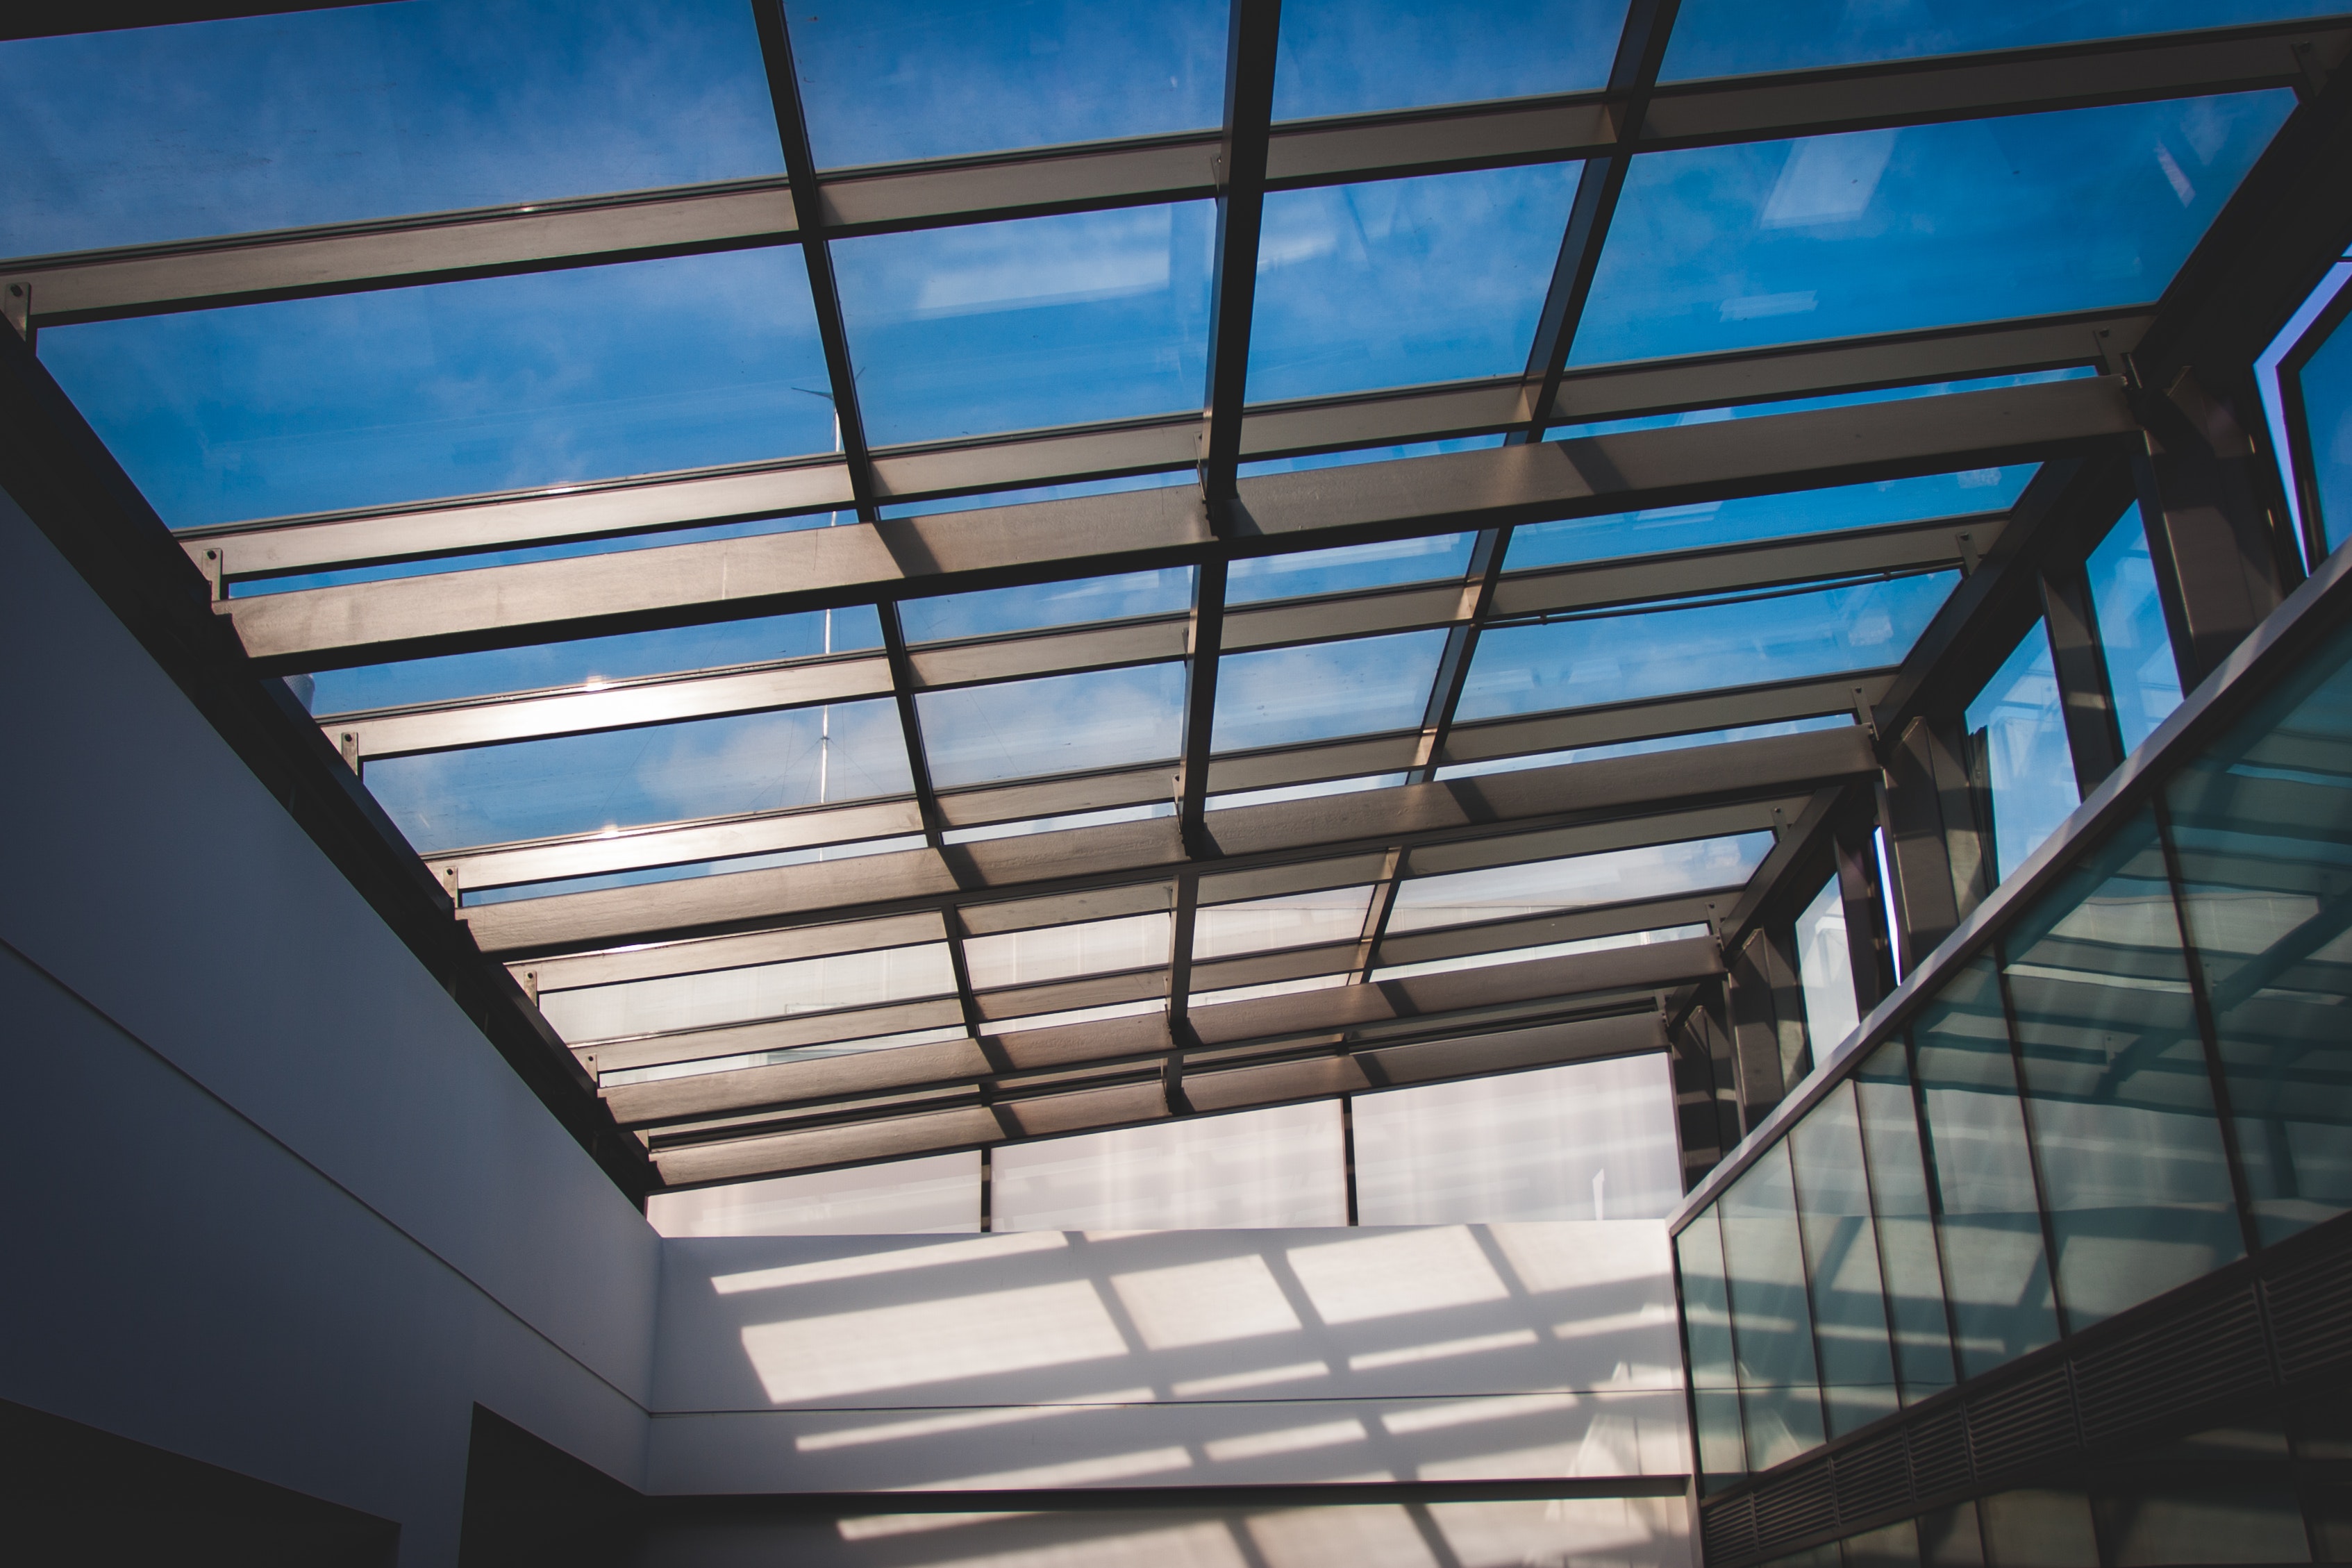
daylighting, blue, ceiling, daytime, architecture, light, window, line, roof, glass, sky, lighting, Roof lantern, building, metal, beam, symmetry, steel, shade, house, facade